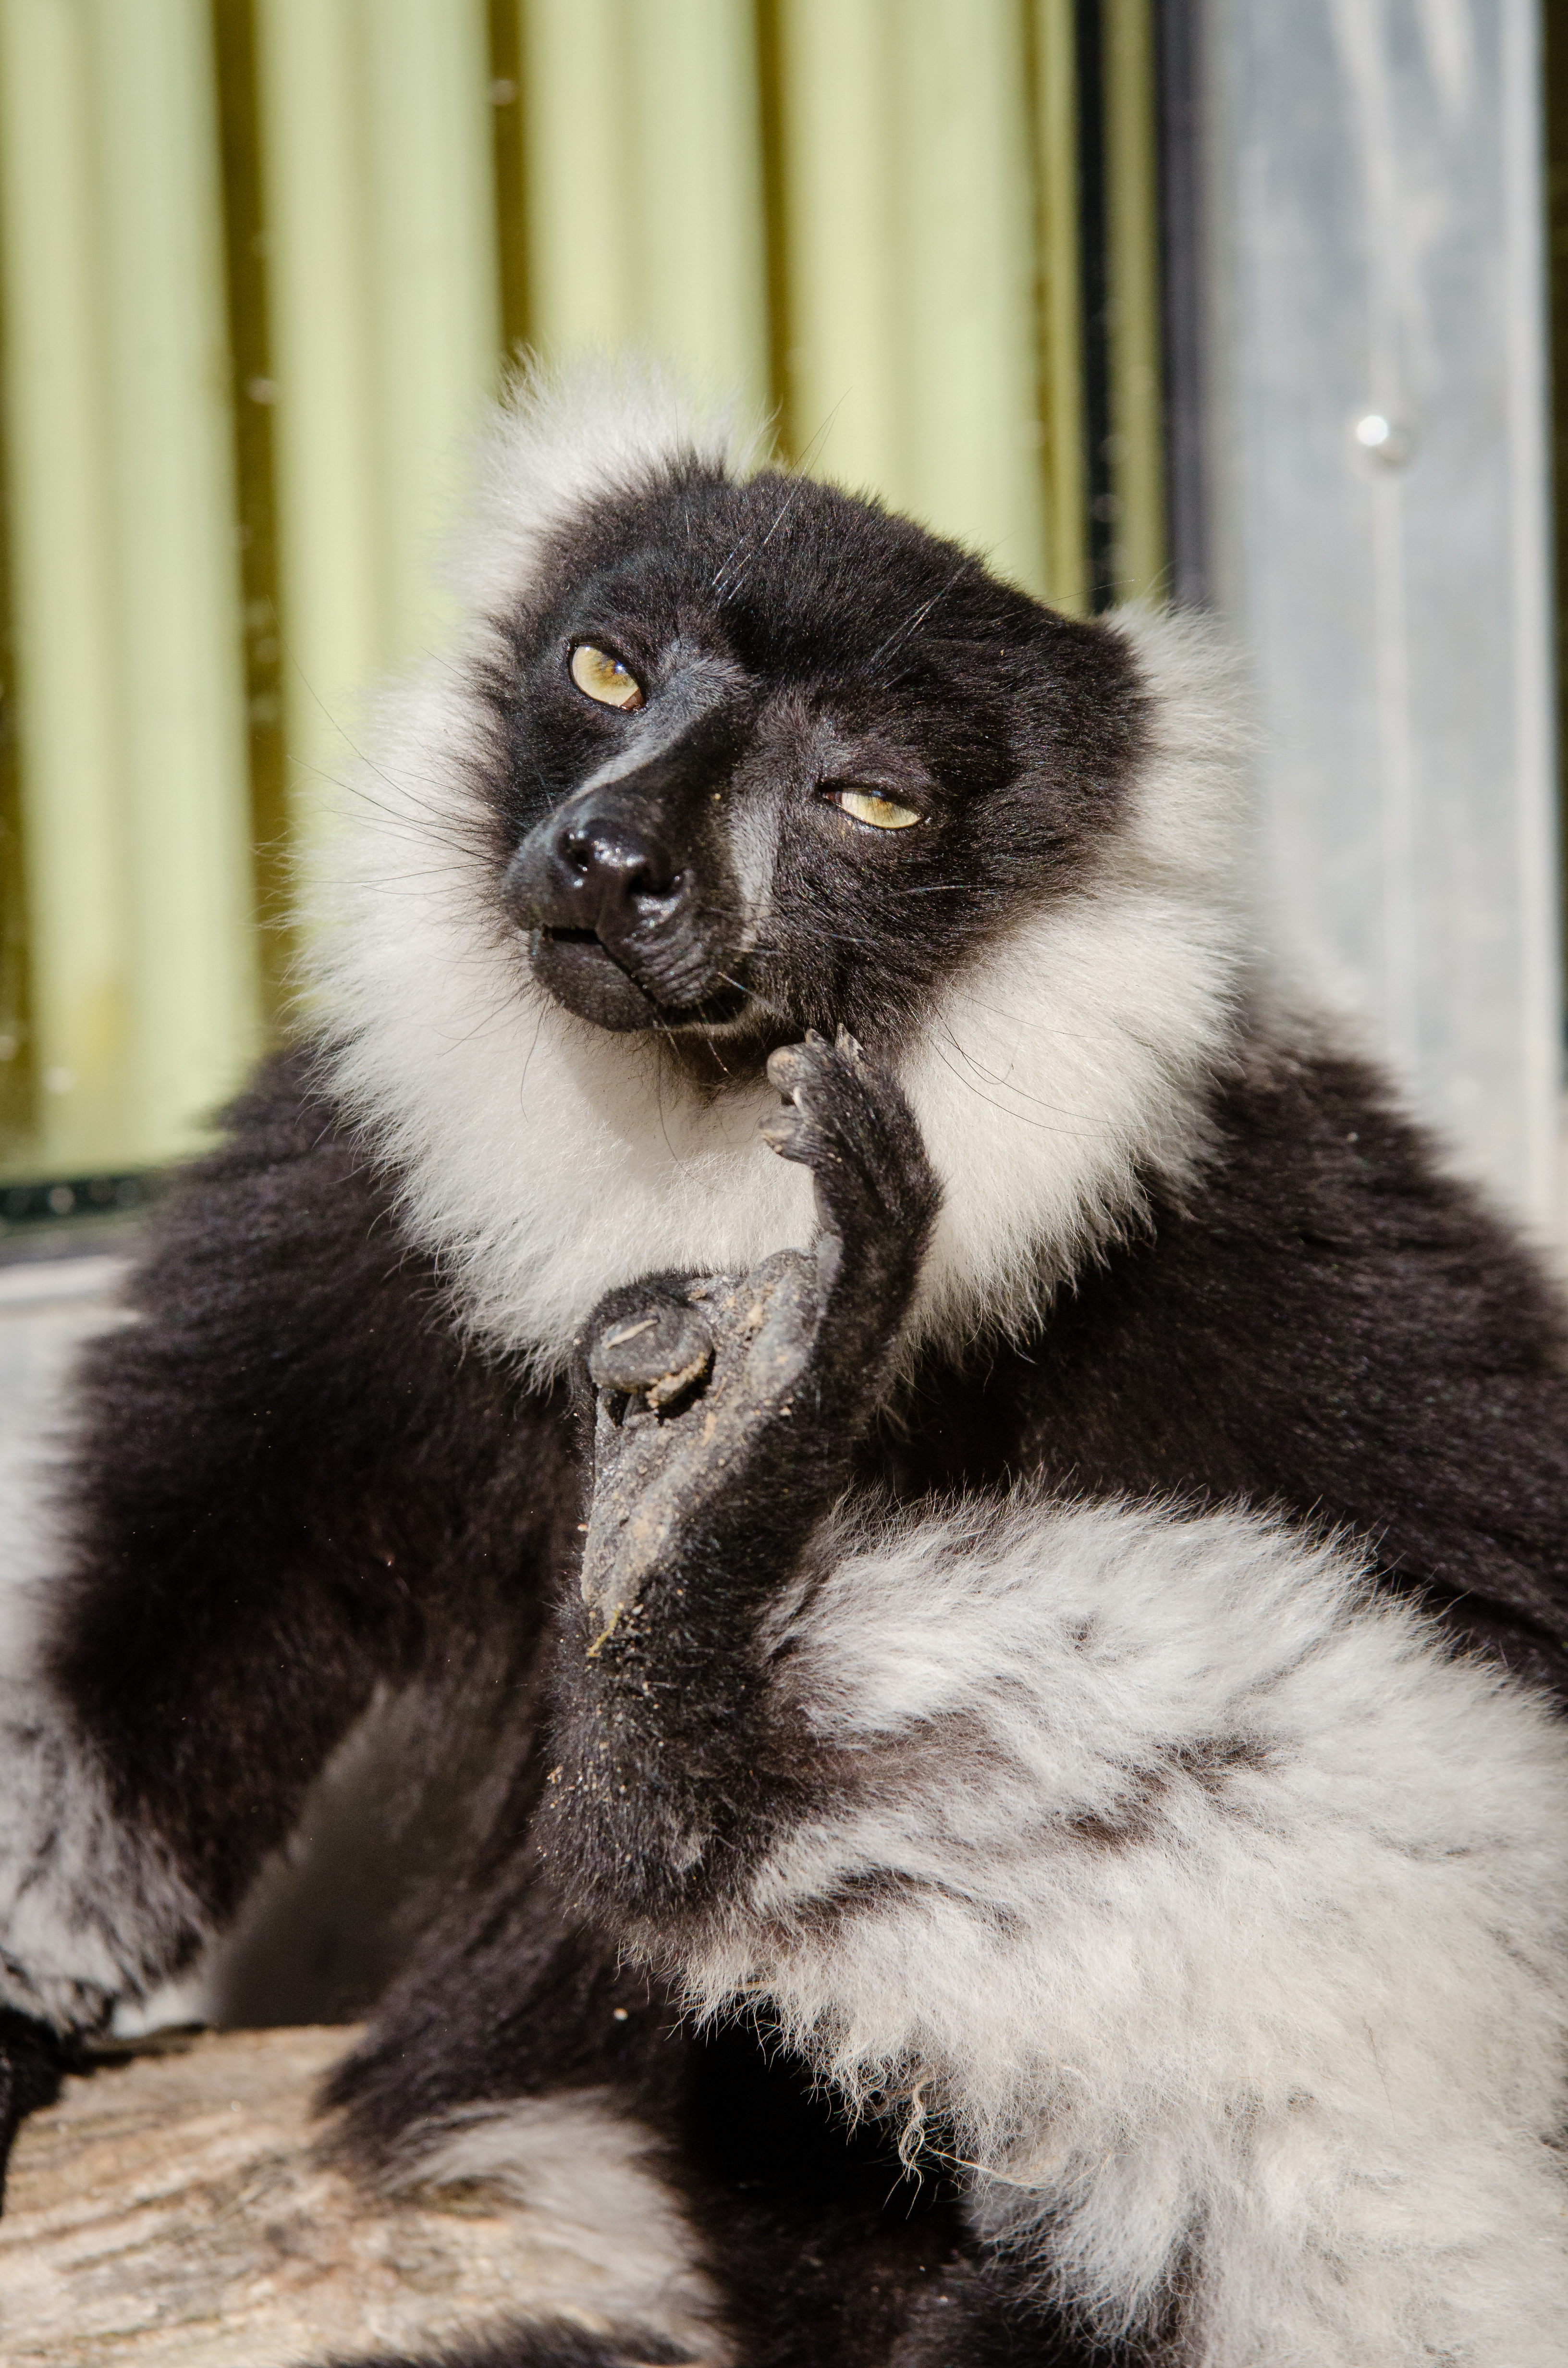
wildlife, zoo, fur, mammal, fauna, primate, whiskers, vertebrate, lemur, macaque